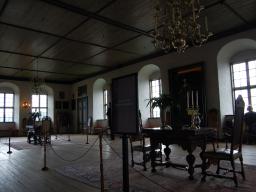
Label: Background_without_leaves